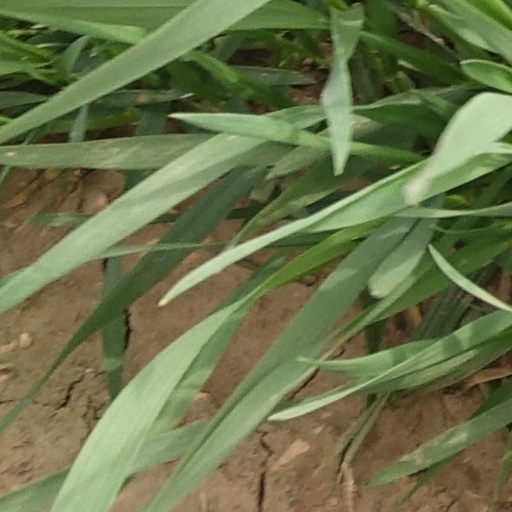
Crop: wheat